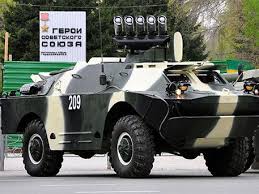
Label: BRDM